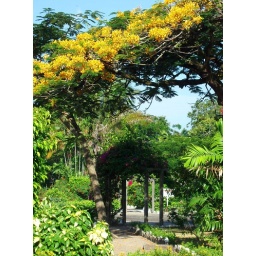
The yellow flamboyant tree (Delonix regia) hovers above an arbour of bougainvilla in the Promenade Gardens, Georgetown, Guyana.